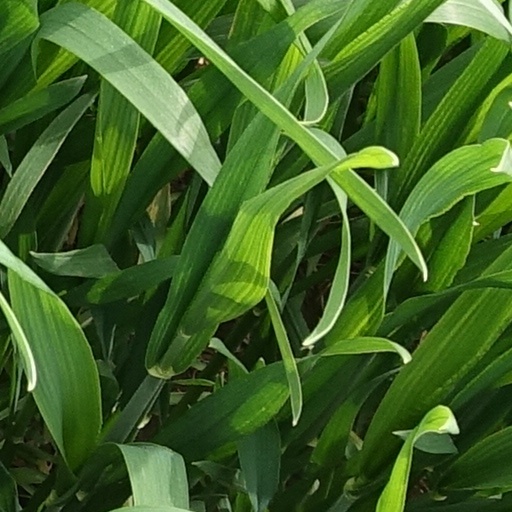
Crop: wheat